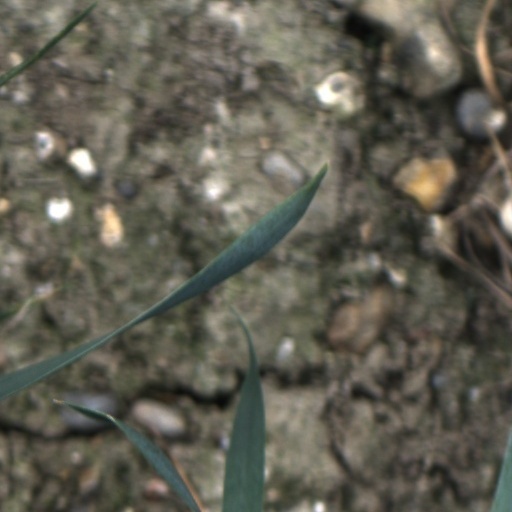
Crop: wheat